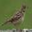
Label: bird